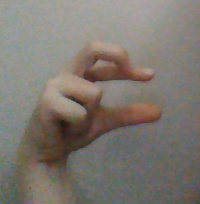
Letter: thal